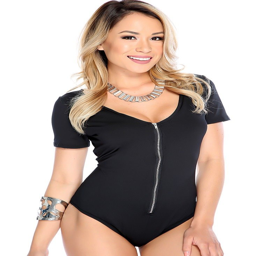
wear this cute bodysuit with a skirt to steal the show at the party !